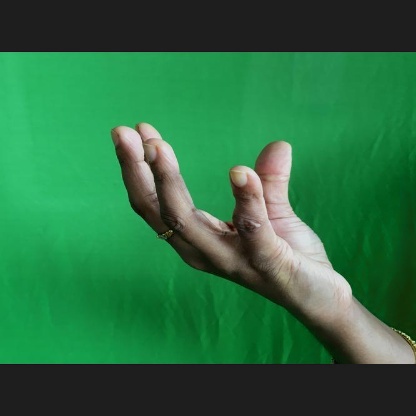
Mudra: Padmakosha